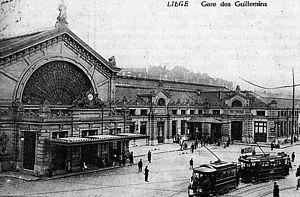
Liège est aujourd'hui le chef-lieu de la province de Liège et fait partie de l'Eurorégion Meuse-Rhin. Elle possède la plus grande agglomération en Région wallonne. Elle a par le passé été capitale d'une principauté puis d'une république. Sa position géographique entre la France, le Saint-Empire romain germanique et plus tard l'Allemagne, fait qu'elle a vécu une histoire très mouvementée.